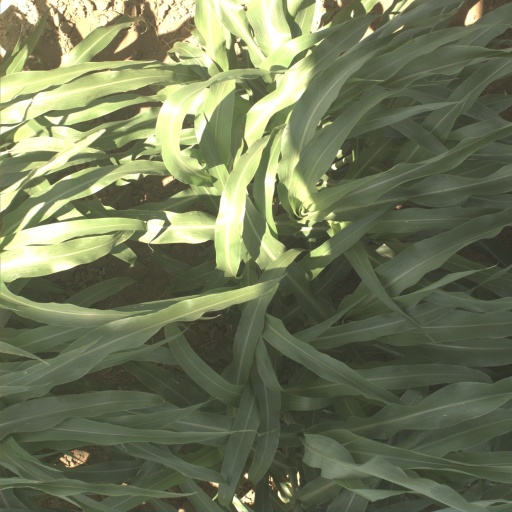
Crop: sorghum